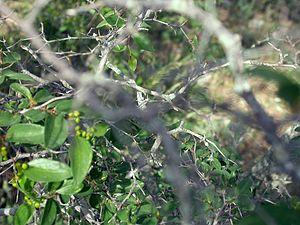
Epine du Christ (Paliurus spina-christi), Frouzet, Languedoc-Roussillon, France